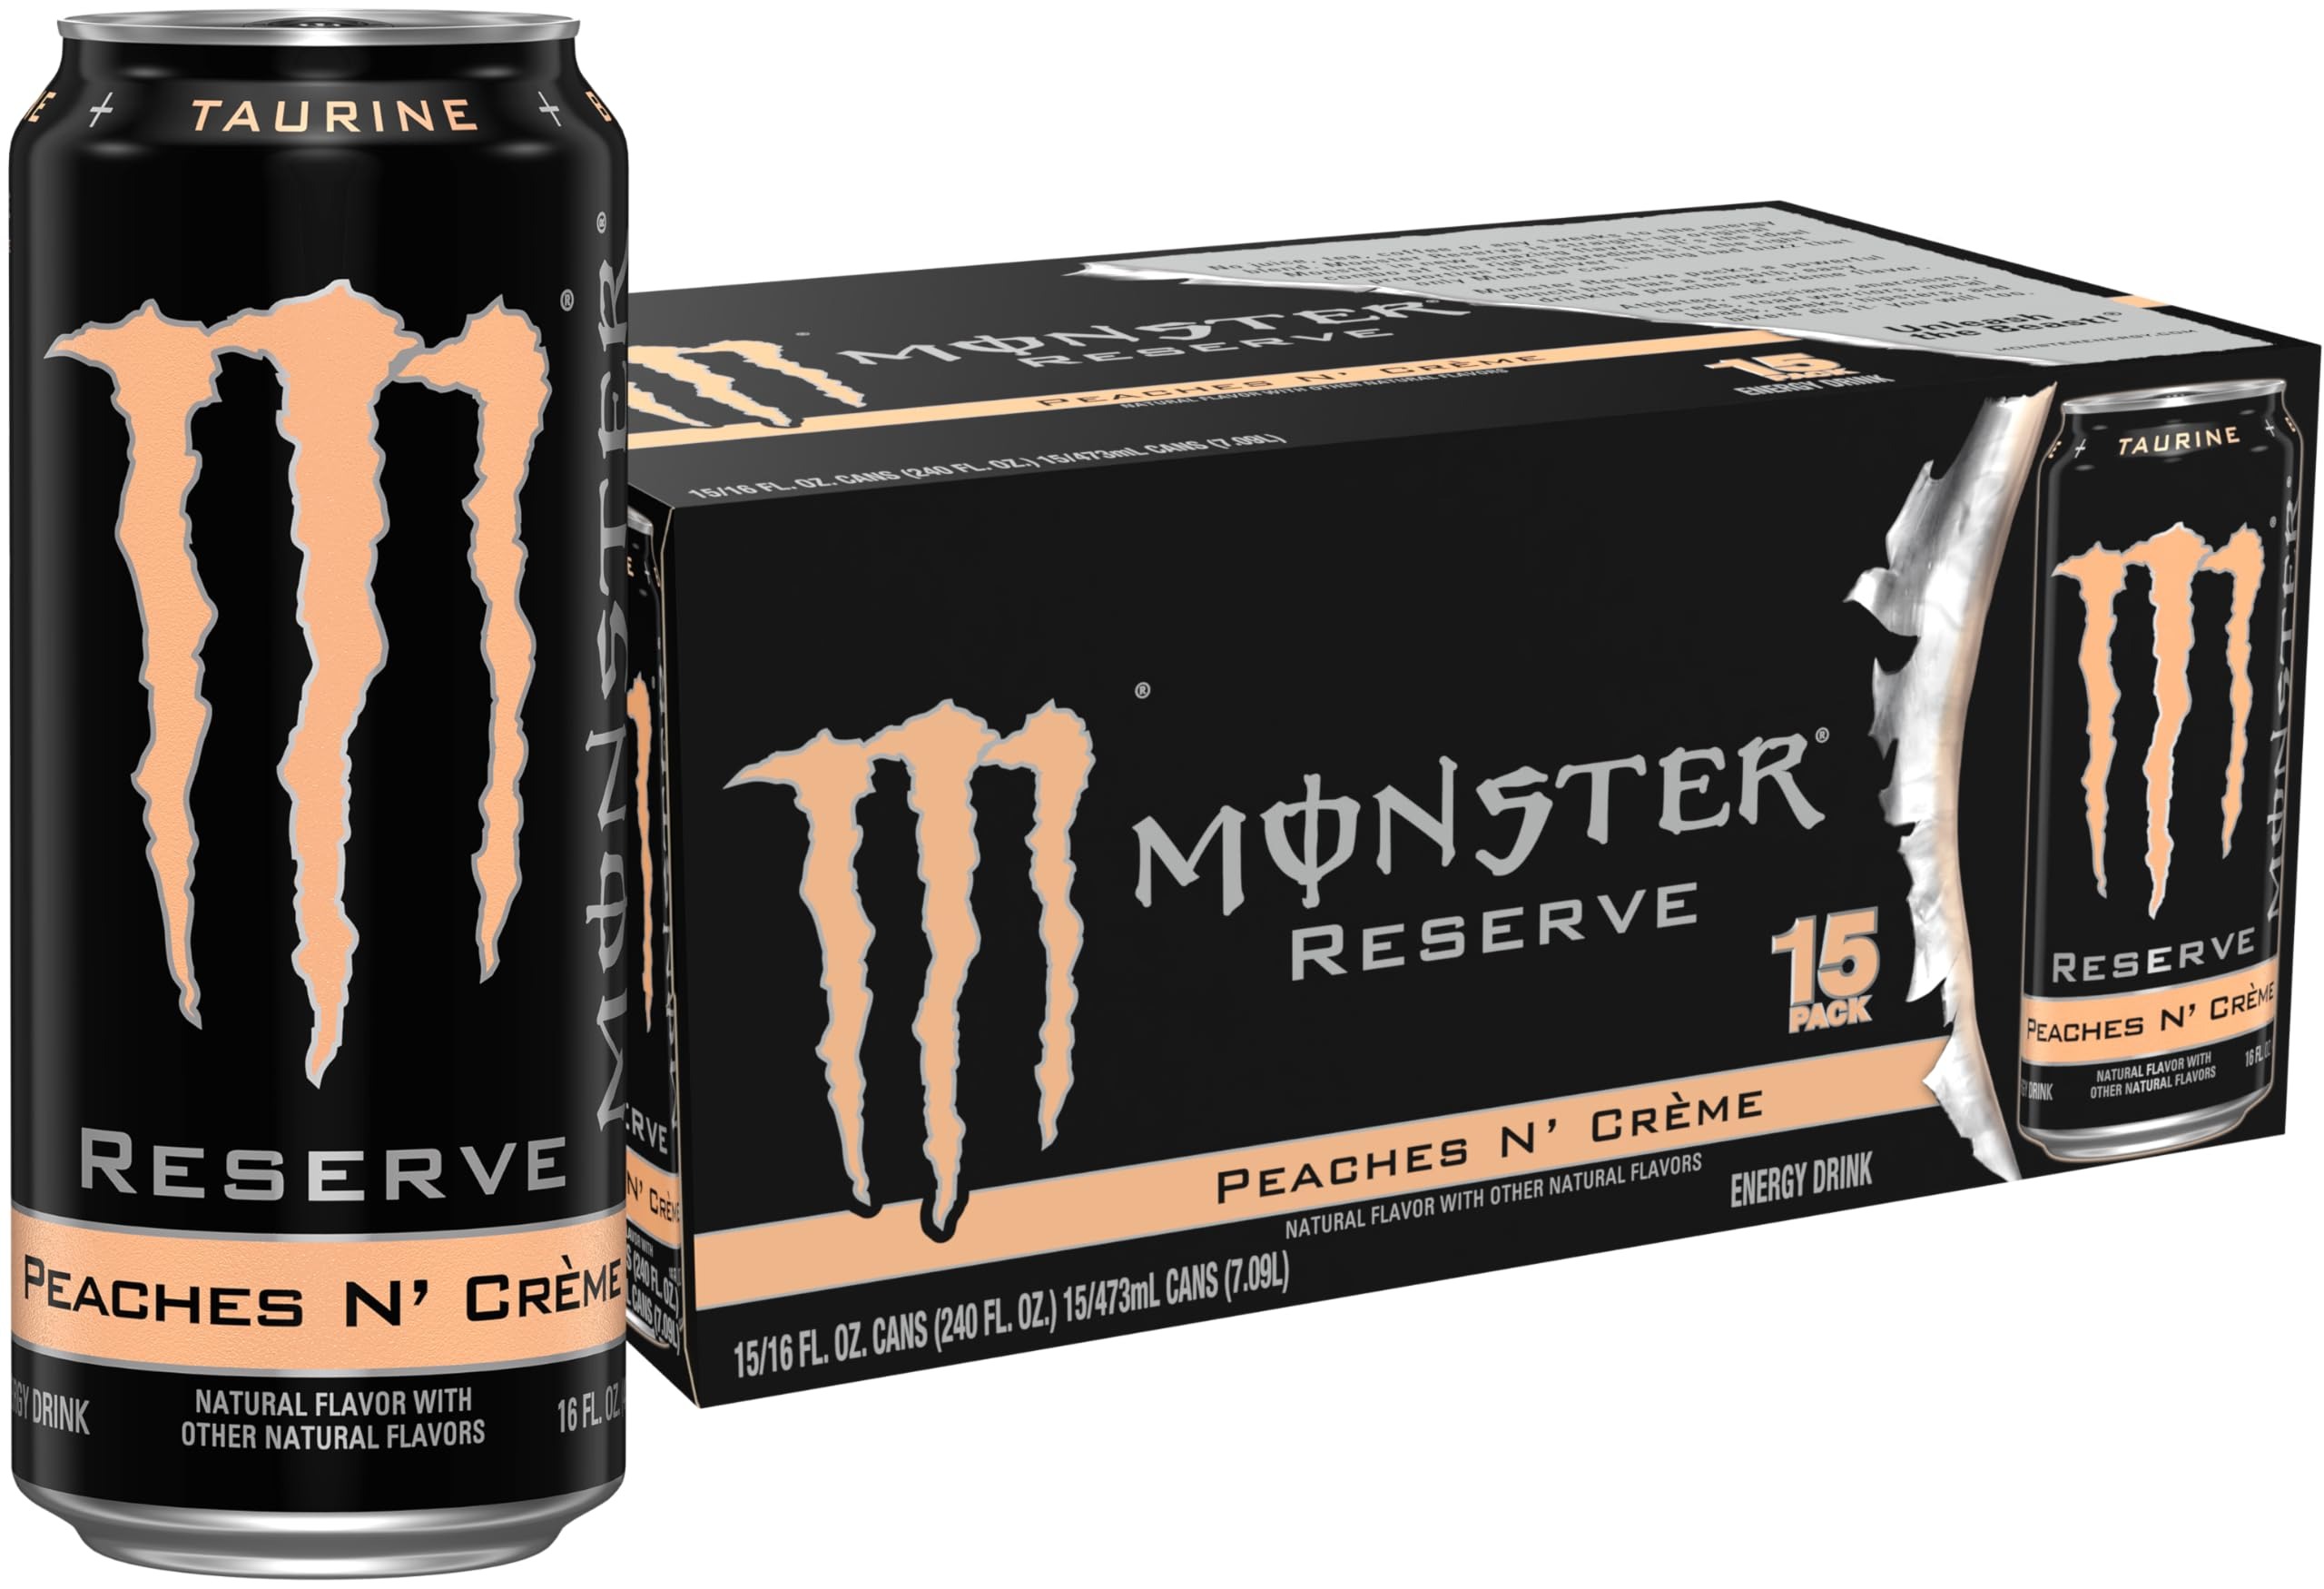
Item Name: Monster Energy Reserve Peaches N Creme, Energy Drink, 16 Ounce (Pack of 15)
Bullet Point 1: No juice, tea, coffee or any tweaks to the energy blend. Monster Reserve is straight-up original Monster in new amazing flavors
Bullet Point 2: With 160mg of Caffeine in a “Monster Reserve” 16 ounce can, Monster Energy offers more for less when compared with other 8.3 ounce energy drink
Bullet Point 3: Flavor unleashed. All Flavor. All Beast.
Bullet Point 4: Due to new FDA nutrition labeling requirements, product labels may vary from those pictured
Value: 240.0
Unit: Fl Oz

Price: 34.99